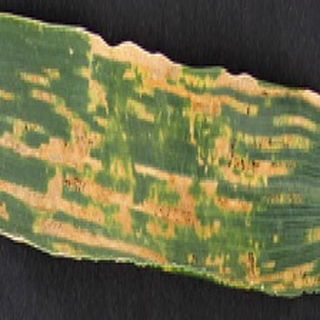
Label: wheat_yellow_rust